Braintree, Essex

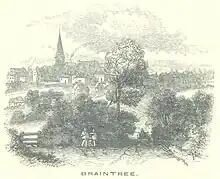
General view of Braintree in 1851.

Braintree dates back over 4,000 years when it was just a small village. People in the area during the Bronze and Iron Ages built houses in the lower part of the town, near the River Brain, known as the Brain Valley. When the Romans invaded, they built two roads and the settlement grew at the junction of these roads. The town was mentioned in the Domesday Book in 1086, where it was noted as a small village consisting of 30 acres. This area was later inhabited by the Saxons, who occupied the town after the Romans left and named the Roman road Stane Street (i.e. Stone Road), a name it still bears. Most notable road names in Braintree now coincide with names of people who fought for the town, and locals living there, such as Aetheric Road (a notable Saxon nobleman who died in the Battle of Maldon in 991, and subsequently left most of the land of Braintree to the Bishop of London, as well as the land of Bocking going to the Prior and monks of Canterbury), Trinovantian Way. (At one point, the townsfolk were called Trinovantes, who were around during the Iron Age, and could till the light sandy soil and hunted animals in the surrounding woodland.) Other road names reflect places that have since been built on, such as Coldnailhurst Avenue (a farm at the top of the current road on Panfield Lane), Becker's Green Road (opposite a field called Becker's Green), Mark's Farm residential estate (based at the site of an old farm where a Tesco store is now situated), and Fairfield Road (directly in the centre of the present town, named after Fair Field at the same site.) The town grew in size and received a market charter in 1190.